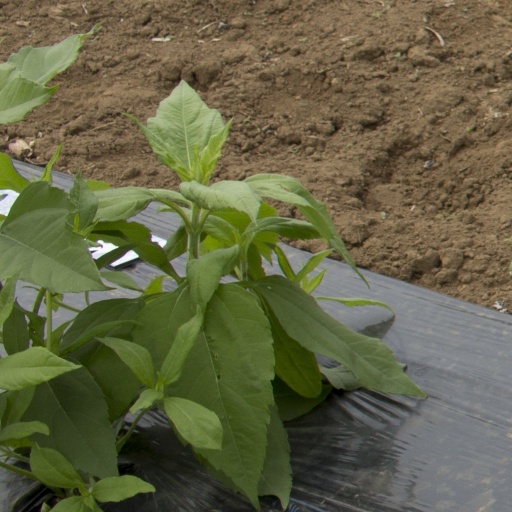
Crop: Jerusalem artichoke